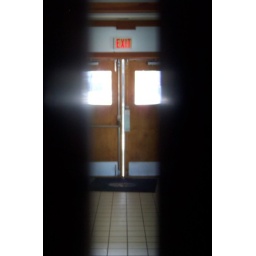
Shot through the crack in the door at the train station